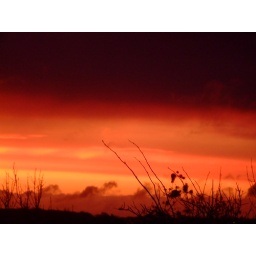
I managed to find a nice clear spot on magpie hall road in chatham to grab this shot.